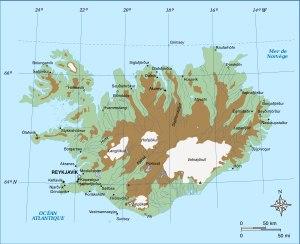
L'Islande est un pays insulaire de l'océan Atlantique Nord composé d'une île principale représentant 99,7 % de sa superficie autour de laquelle gravitent quelques petites îles et îlots, située sur la dorsale médio-atlantique dont elle représente la seule partie émergée. À une distance de 287 km au sud-est du Groenland, le pays se situe à quelques kilomètres au sud du cercle polaire arctique.
L'Islande, en forme longue la république d'Islande, est un pays insulaire d'Europe du Nord situé dans l'océan Atlantique. Géographiquement plus proche du continent américain du fait de sa proximité avec le Groenland, le pays est rattaché culturellement et historiquement à l'Europe. Ayant pour capitale et pour plus grande ville Reykjavik, son régime politique est une république parlementaire.